Carl Götzloff

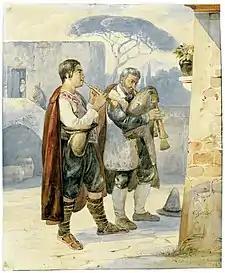
Two Pipers (1828) Watercolor on vellum

Born in Dresden, Götzloff was the youngest of three children born to Friedrich Adrian Götzloff, a town constable. From 1814 to 1821, he attended the Dresden Academy of Fine Arts where he studied under Caspar David Friedrich and Johan Christian Dahl, among others.